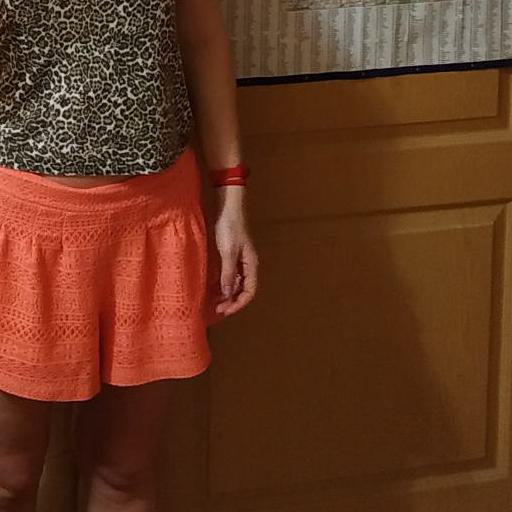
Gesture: no_gesture